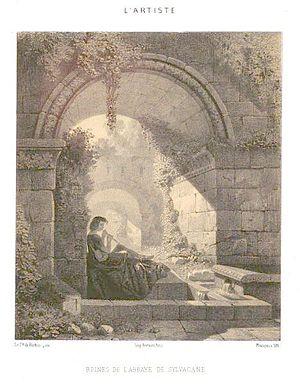
Ruines de l'abbaye de Sylvacane, gravure de François-Louis Français d'après une peinture du Auguste de Forbin, publiée en 1859 dans la revue l'Artiste
Louis Nicolas Philippe Auguste, baron, puis comte de Forbin est un peintre, écrivain archéologue et administrateur français, ancien élève de David. Il succéda à Vivant Denon en 1816 comme directeur général du musée du Louvre.